Triple Crown (professional wrestling)

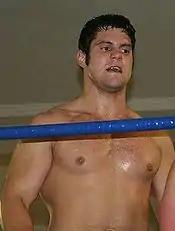
Eddie Edwards, the first ROH Triple Crown winner and the first wrestler to win both the ROH and TNA Triple Crown

The National Wrestling Alliance (NWA) Triple Crown consists of the NWA World's Heavyweight Championship, the NWA World Tag Team Championship, and the NWA National Heavyweight Championship. Jax Dane is recognized as the first ever NWA Triple Crown winner, holding the NWA World Heavyweight, National, and World Tag Team titles.